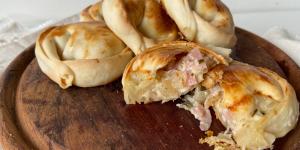
empanadas de jamon queso y cebolla